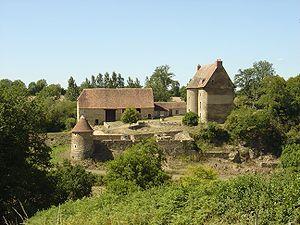
Les maisons fortes ou maison fortifiées sont des édifices signalés dans les textes à partir du dernier tiers du XIIᵉ siècle et y sont qualifiés de « domus fortis, domus cum fortalitis, domus cum tota forteresia, domus cum poypia, fortalicium, domus et turris fortis ». Ces édifices, qui ne sont pas des châteaux, sont plus qu'une simple résidence. Ce phénomène se poursuivra largement dans la première moitié du XIIIᵉ siècle et prendra fin au début du XVIᵉ siècle. Elles peuvent présenter l'aspect d'une maison solide avec tours ou avoir l'apparence d'une bâtisse construite de bric et de broc. Elles sont souvent situées aux abords des bourgs, le long de routes principales ou à la frontière d’une grande seigneurie. Elles appartiennent soit à des cadets, à des parents ou à des alliés de grandes familles seigneuriales, soit à des bourgeois devenus riches et exerçant des offices importants. La fortification d'une maison, c'est-à-dire l'adjonction de tours, de palissades, de fossés, de créneaux, supposait une autorisation spéciale du seigneur dominant et de tous les seigneurs voisins de la paroisse.
Le château du Mont est situé dans la commune de Sazeray, dans le département de l'Indre et la région Centre-Val de Loire.
La Maison de La Châtre est une ancienne famille de la noblesse française désormais éteinte.